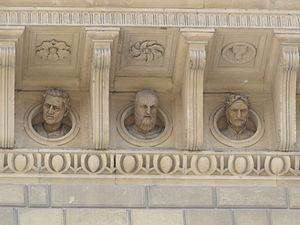
Le Palazzo Spannocchi est un palais citadin de Sienne donnant sur la Piazza Salimbeni en face du Palazzo Tantucci.